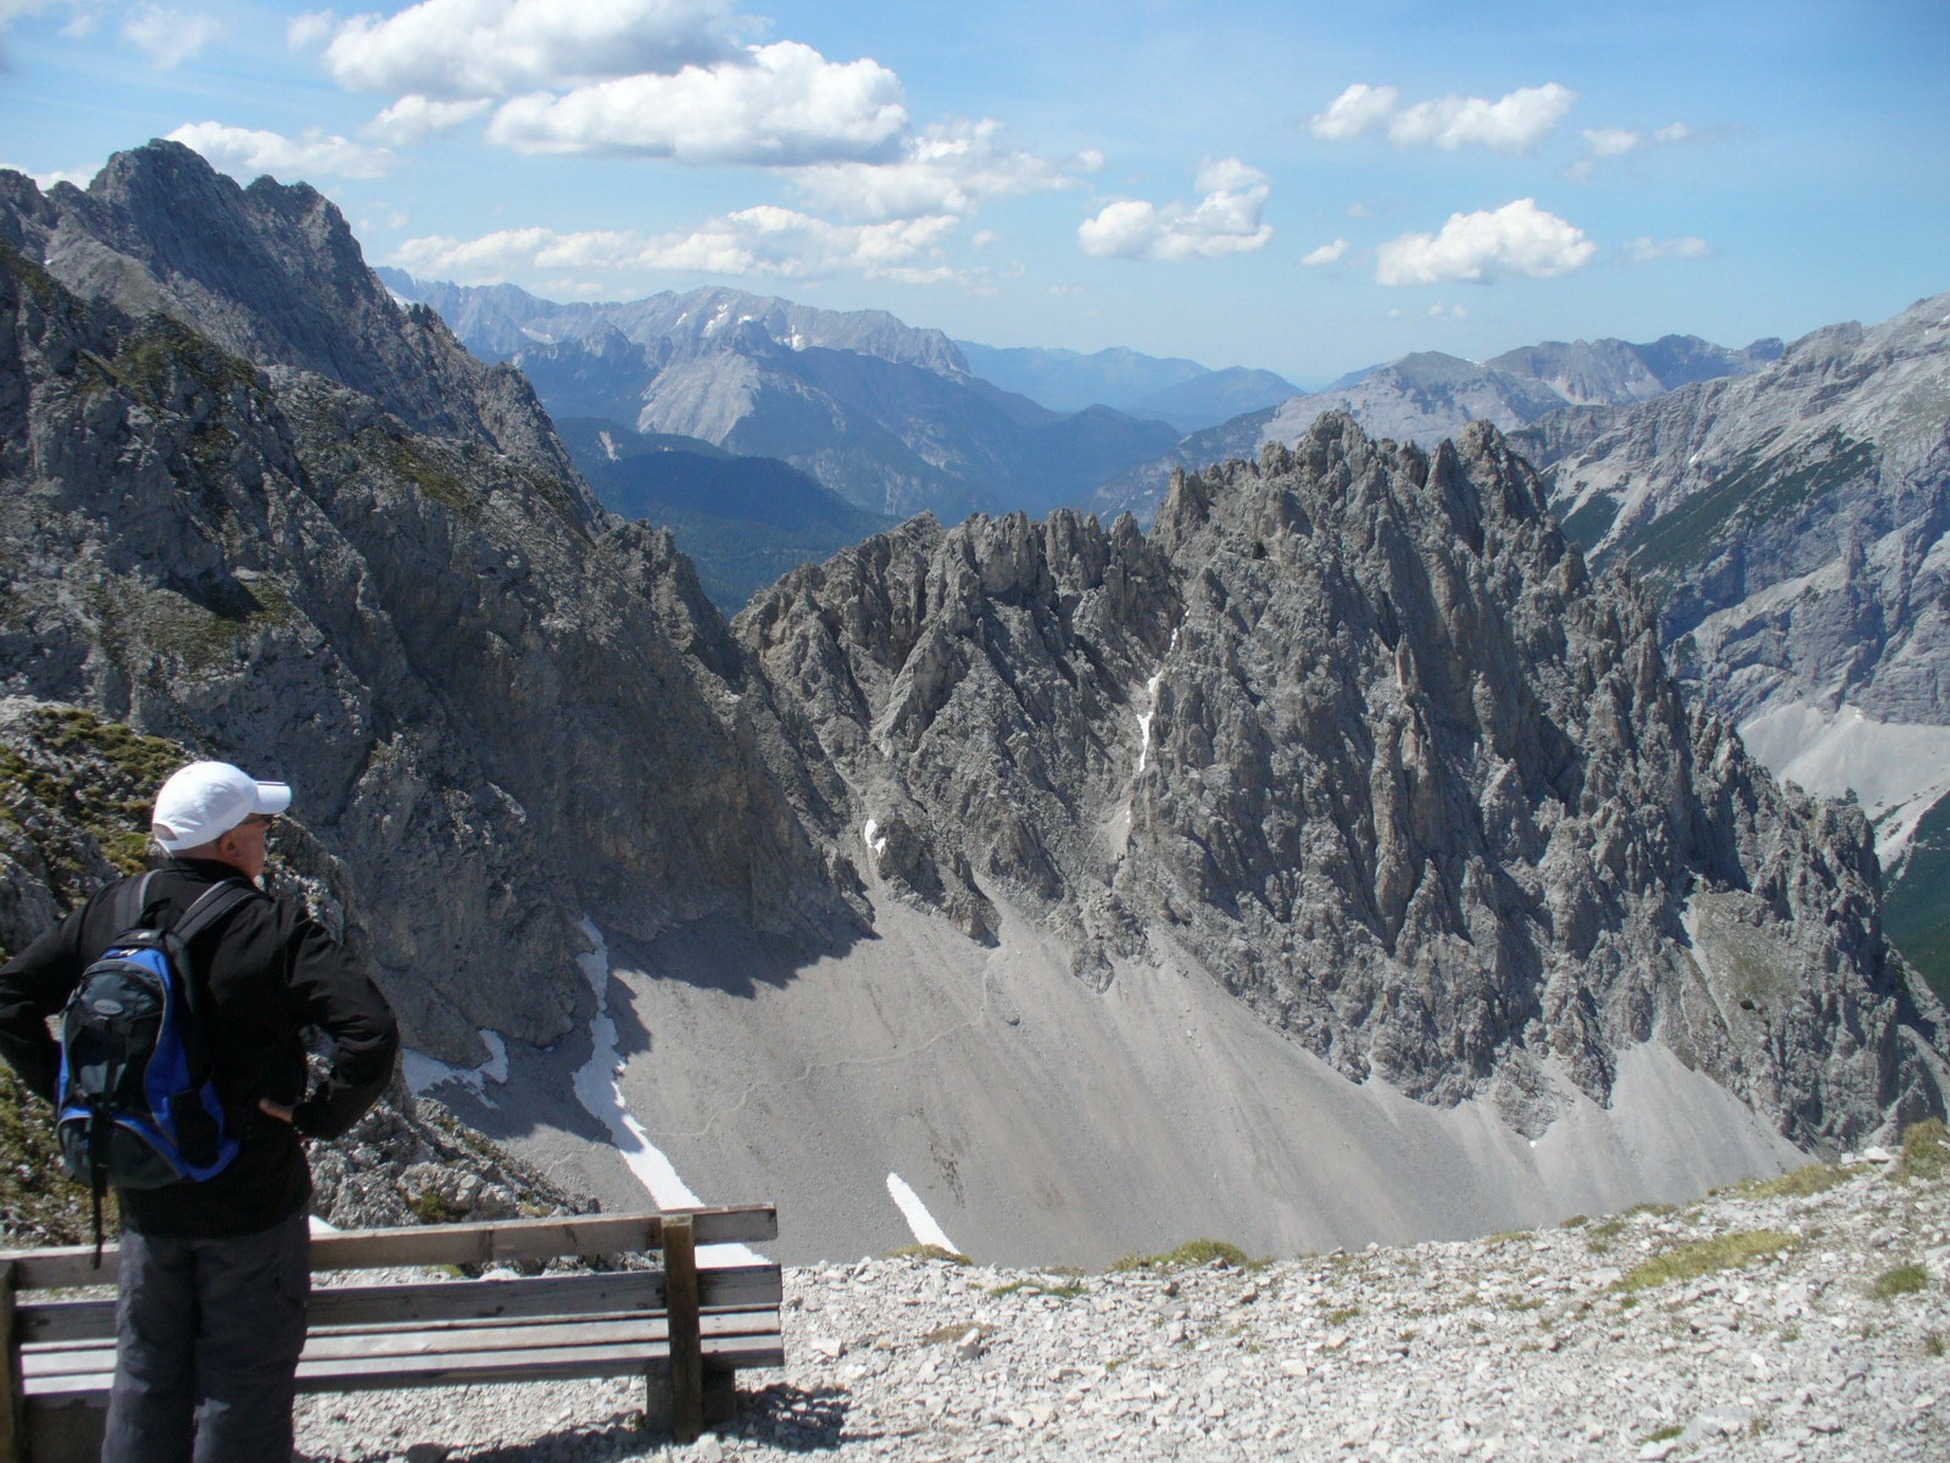
wilderness, walking, mountain, snow, hiking, adventure, view, valley, mountain range, glacier, extreme sport, ridge, summit, mountaineering, alps, backpacking, plateau, fell, cirque, innsbruck, wanderer, moraine, landform, mountain hiking, mountain station, mountain pass, hafelekar, geographical feature, mountainous landforms, glacial landform